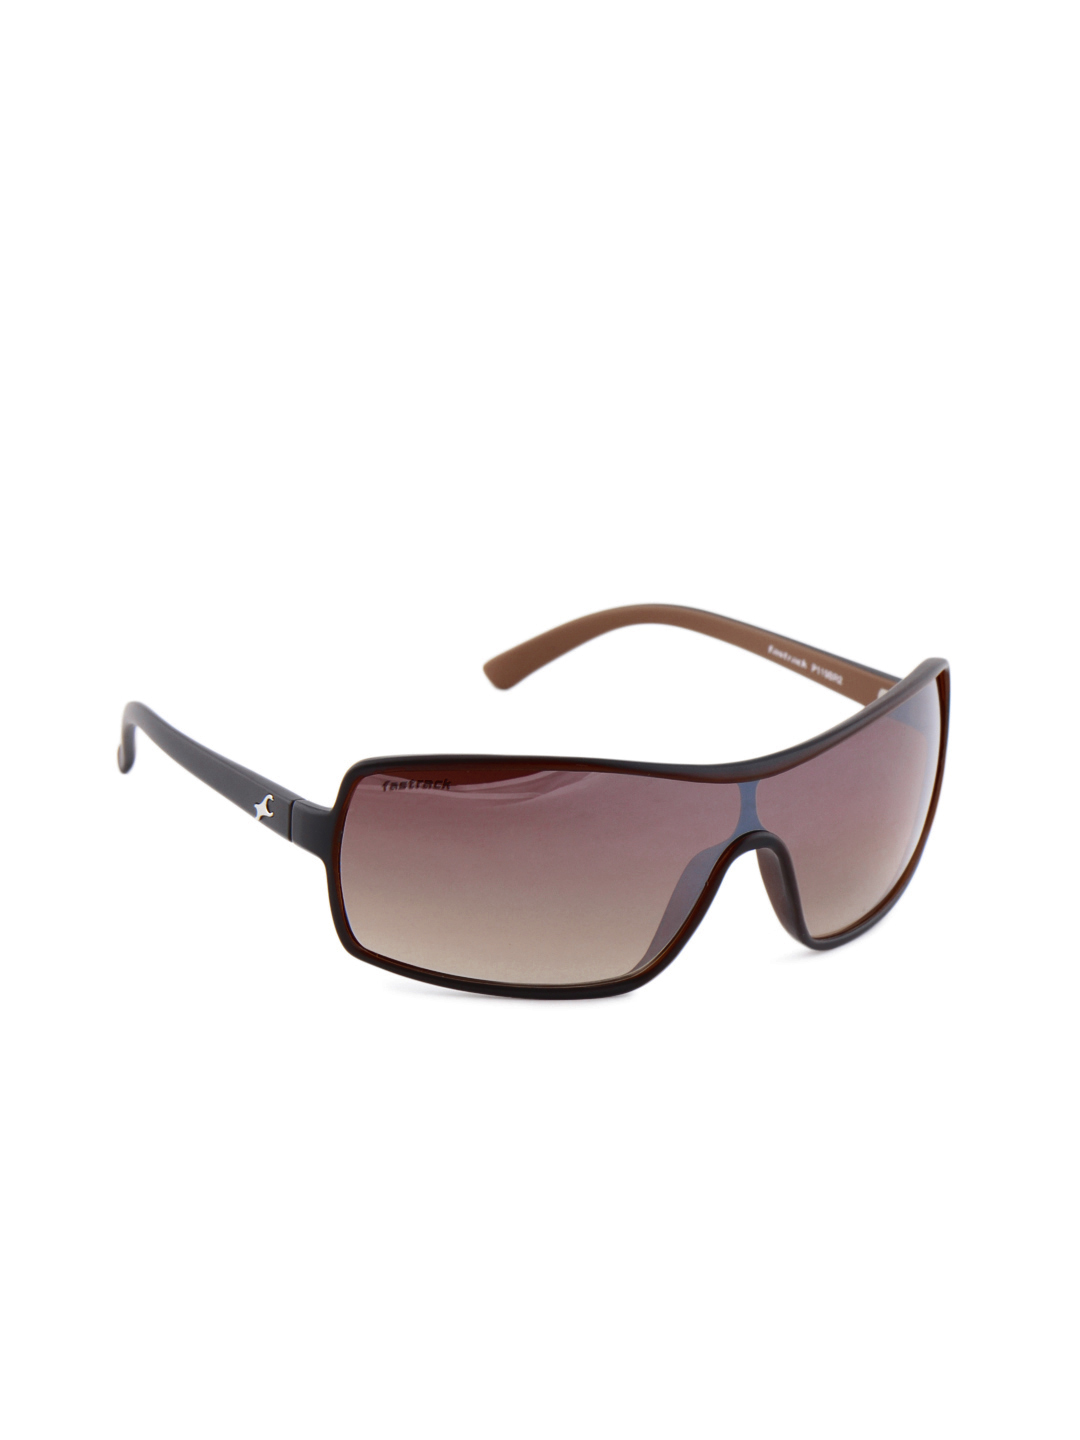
Fastrack Men Sunglasses P119BR2
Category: Accessories / Eyewear / Sunglasses
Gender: Men
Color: Purple
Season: Winter 2016
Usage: Casual